July victims

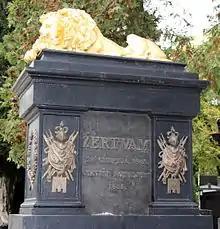
In 1855, a monument was erected for the July victims in Zagreb.

The July victims were members of the Croatian People's Party who fell victim to a crackdown by the Austrian Imperial Army on July 29, 1845.